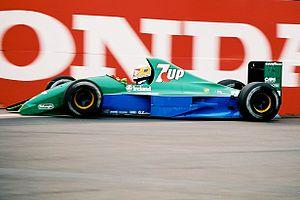
Jordan Grand Prix est une écurie irlandaise de Formule 1, basée à Silverstone en Angleterre et fondée en 1991 par Eddie Jordan.
Bertrand Jean Gachot est un ancien pilote automobile franco-belge, né le 23 décembre 1962 à Luxembourg. Malgré une carrière forte de 47 départs en Formule 1 entre 1989 et 1995 et d'une victoire aux 24 Heures du Mans 1991, il est surtout connu pour ses démêlés avec la justice britannique qui permirent à Michael Schumacher d'effectuer ses débuts en F1 en 1991.